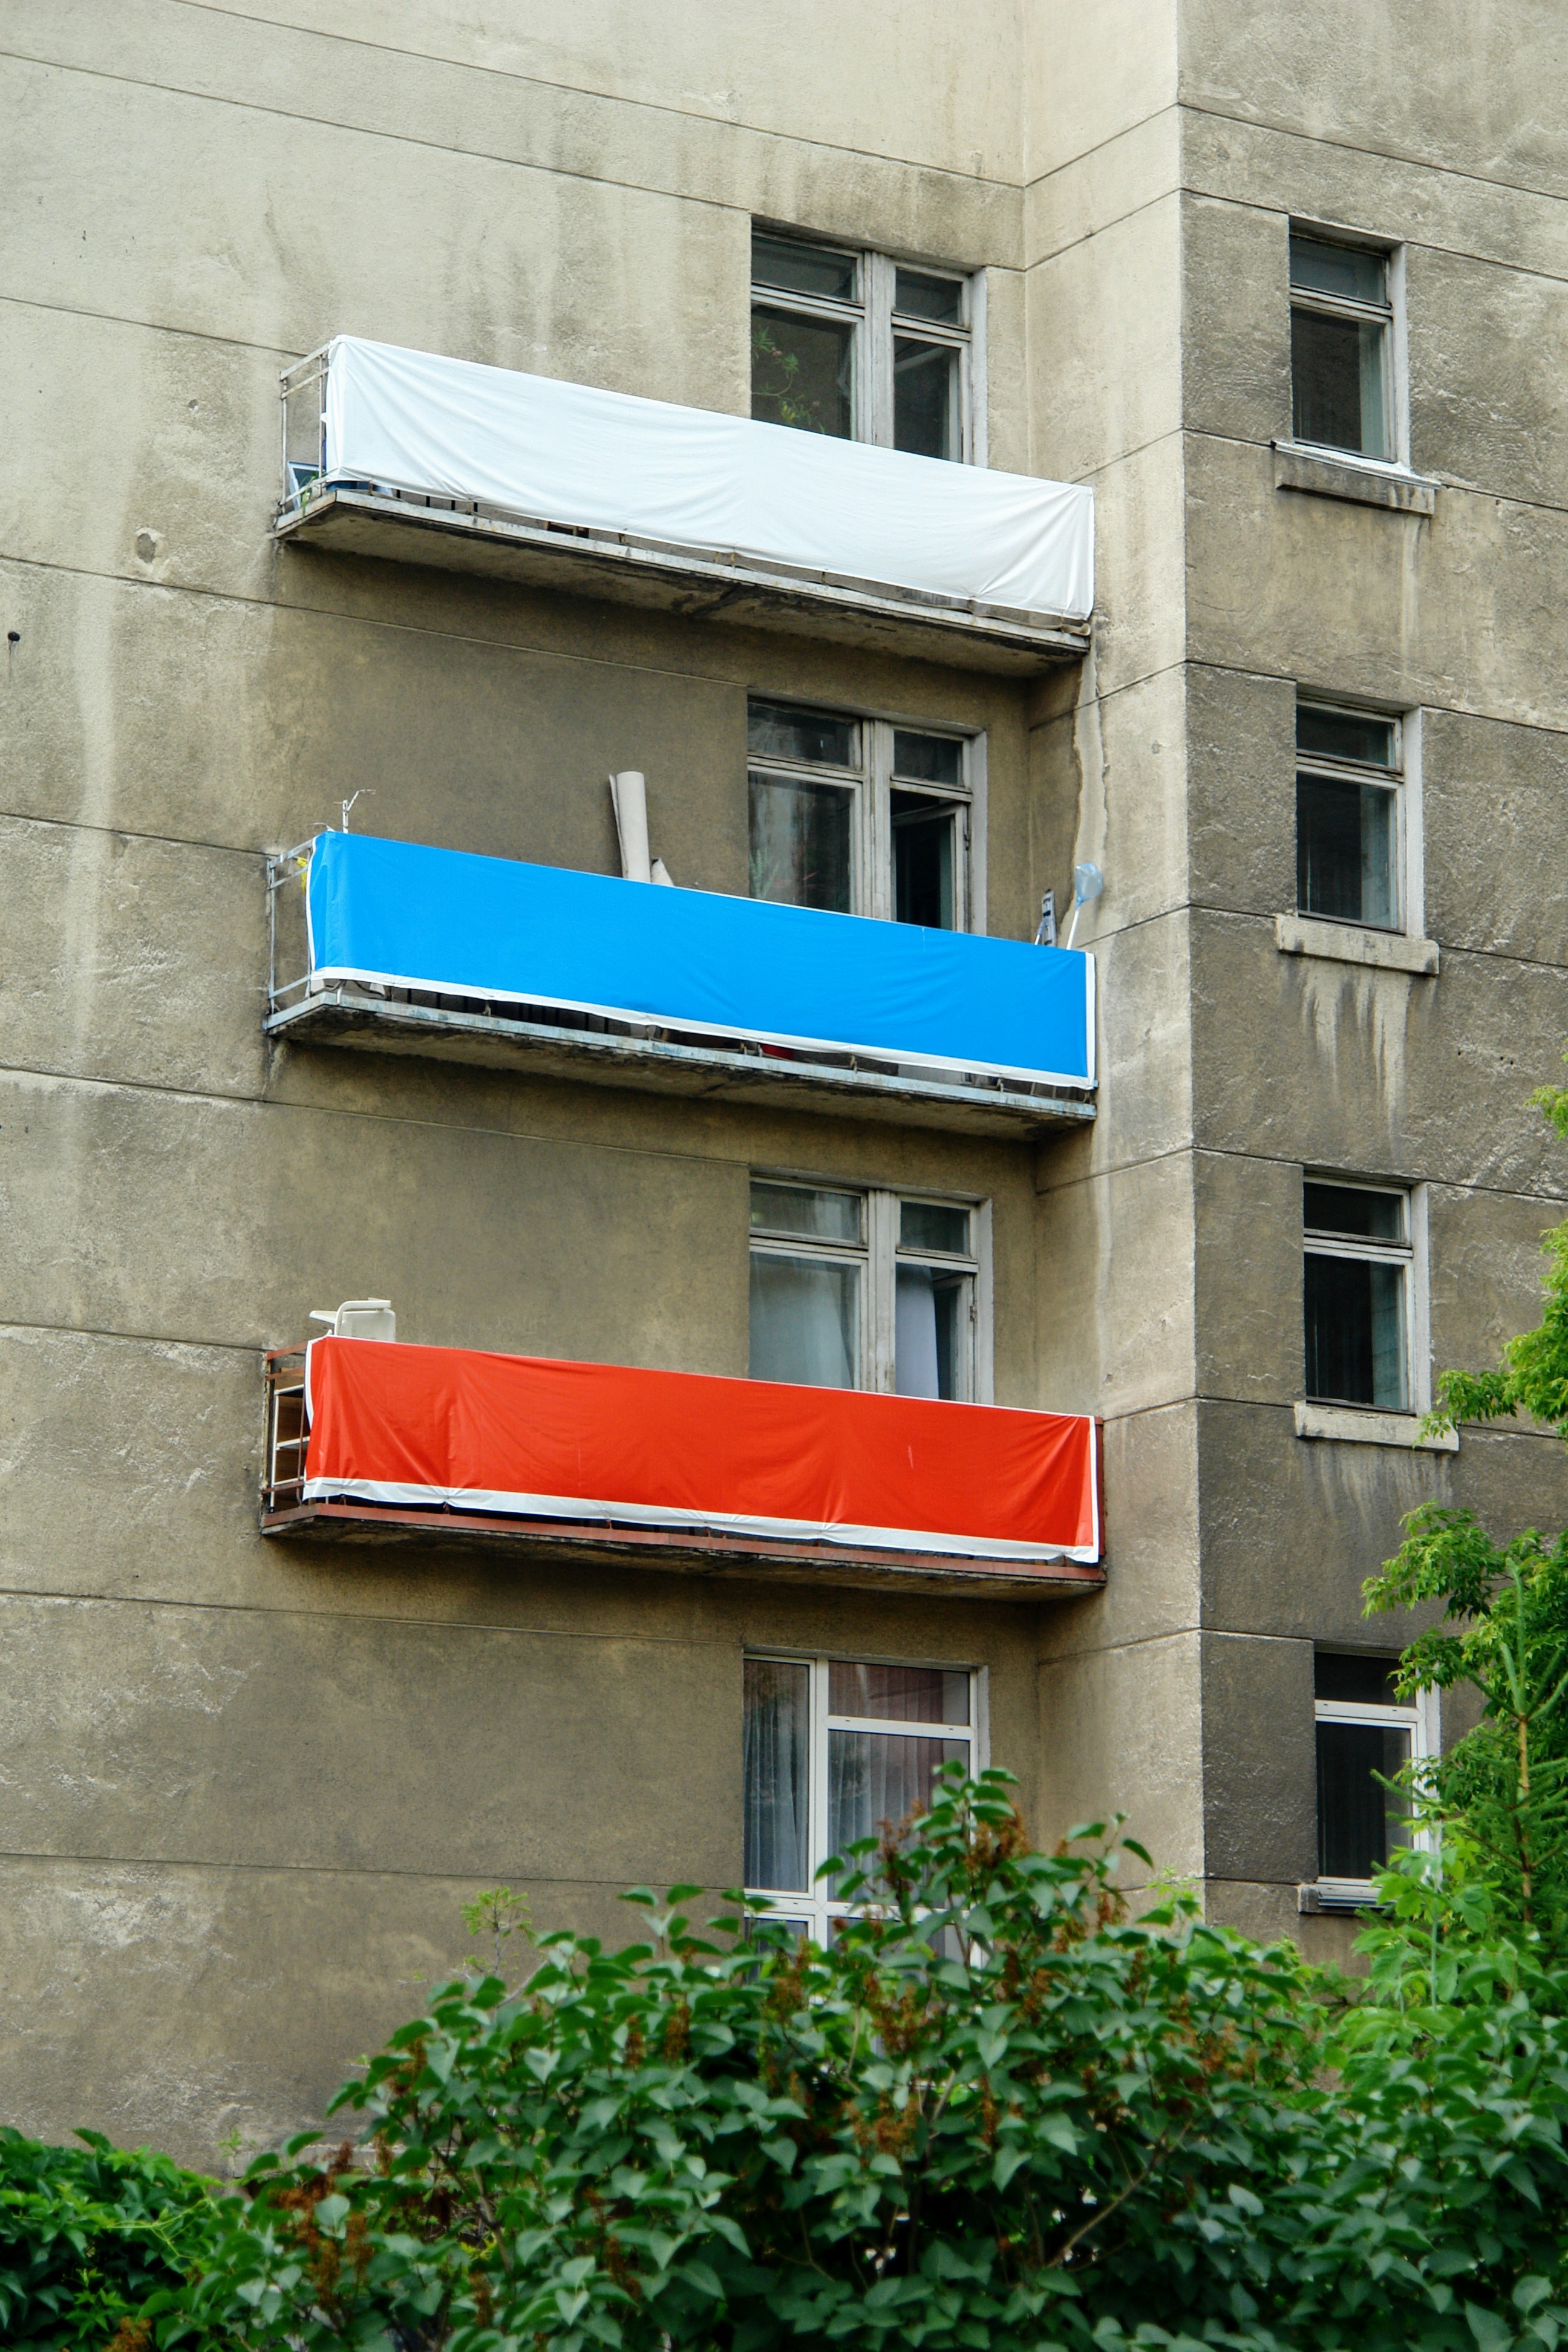
architecture, house, window, building, home, wall, balcony, flag, facade, apartment, balconies, russia, neighbourhood, novosibirsk, urban area, residential area